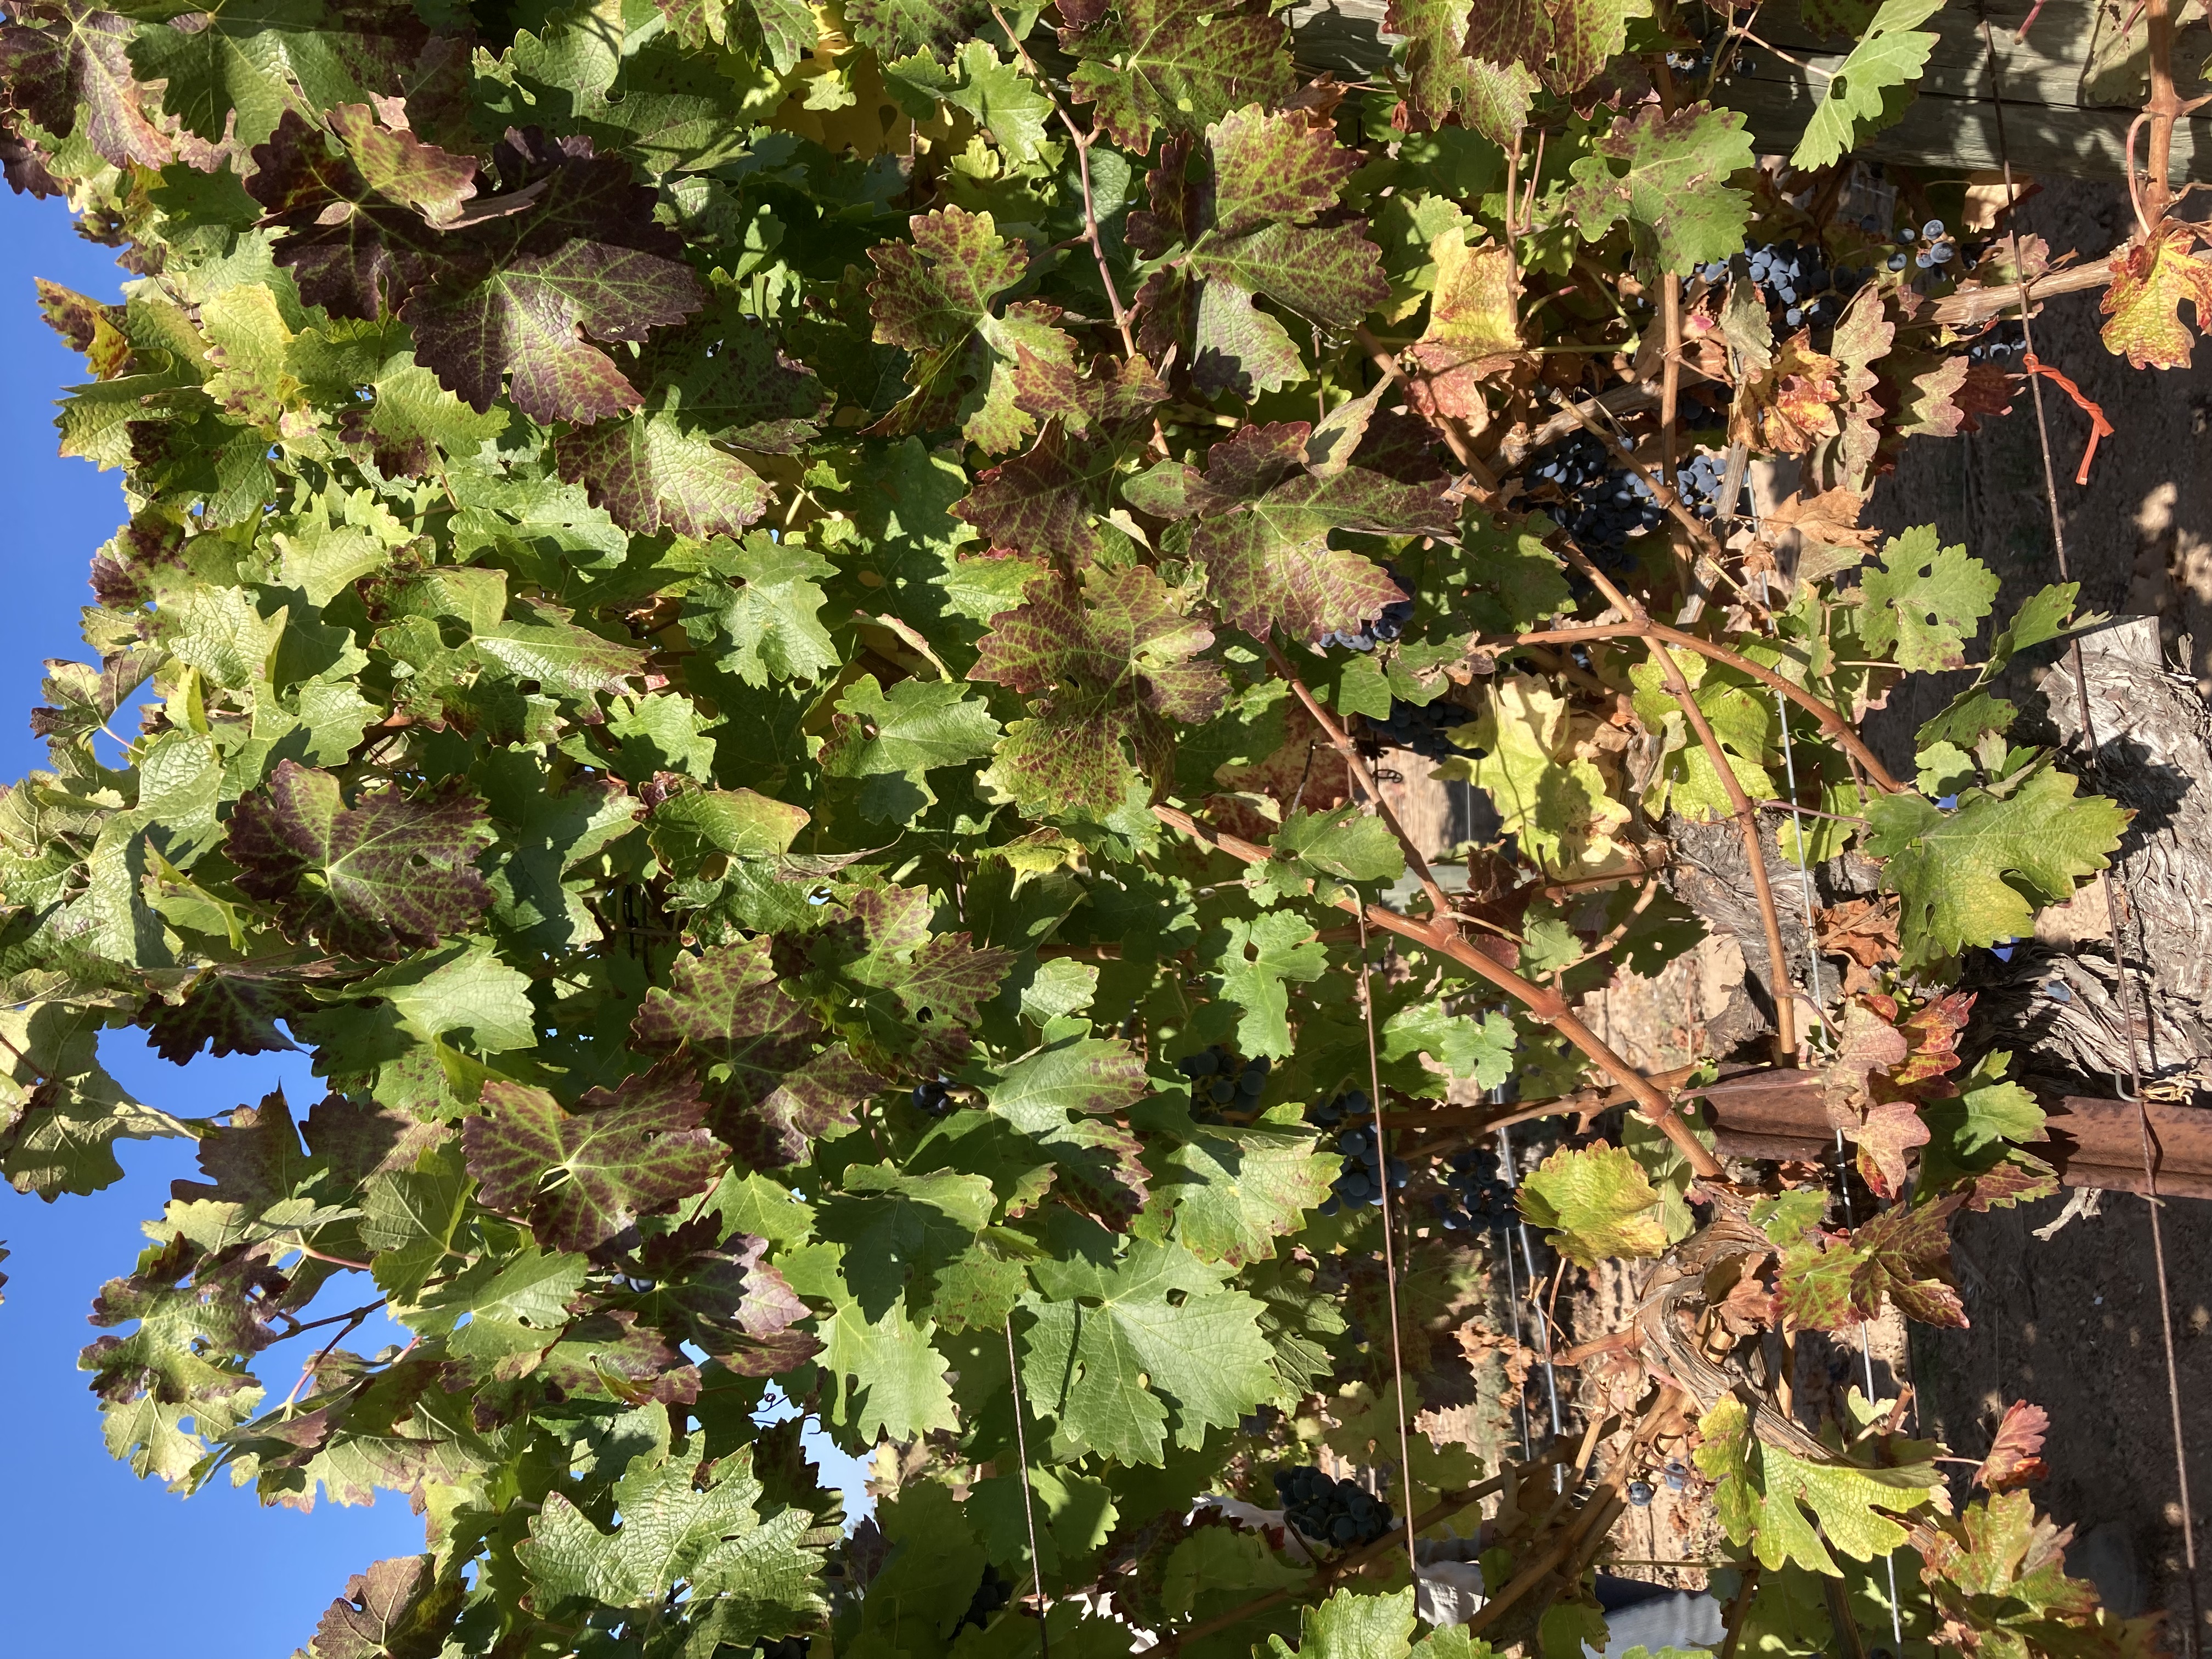
Label: Leafroll 3